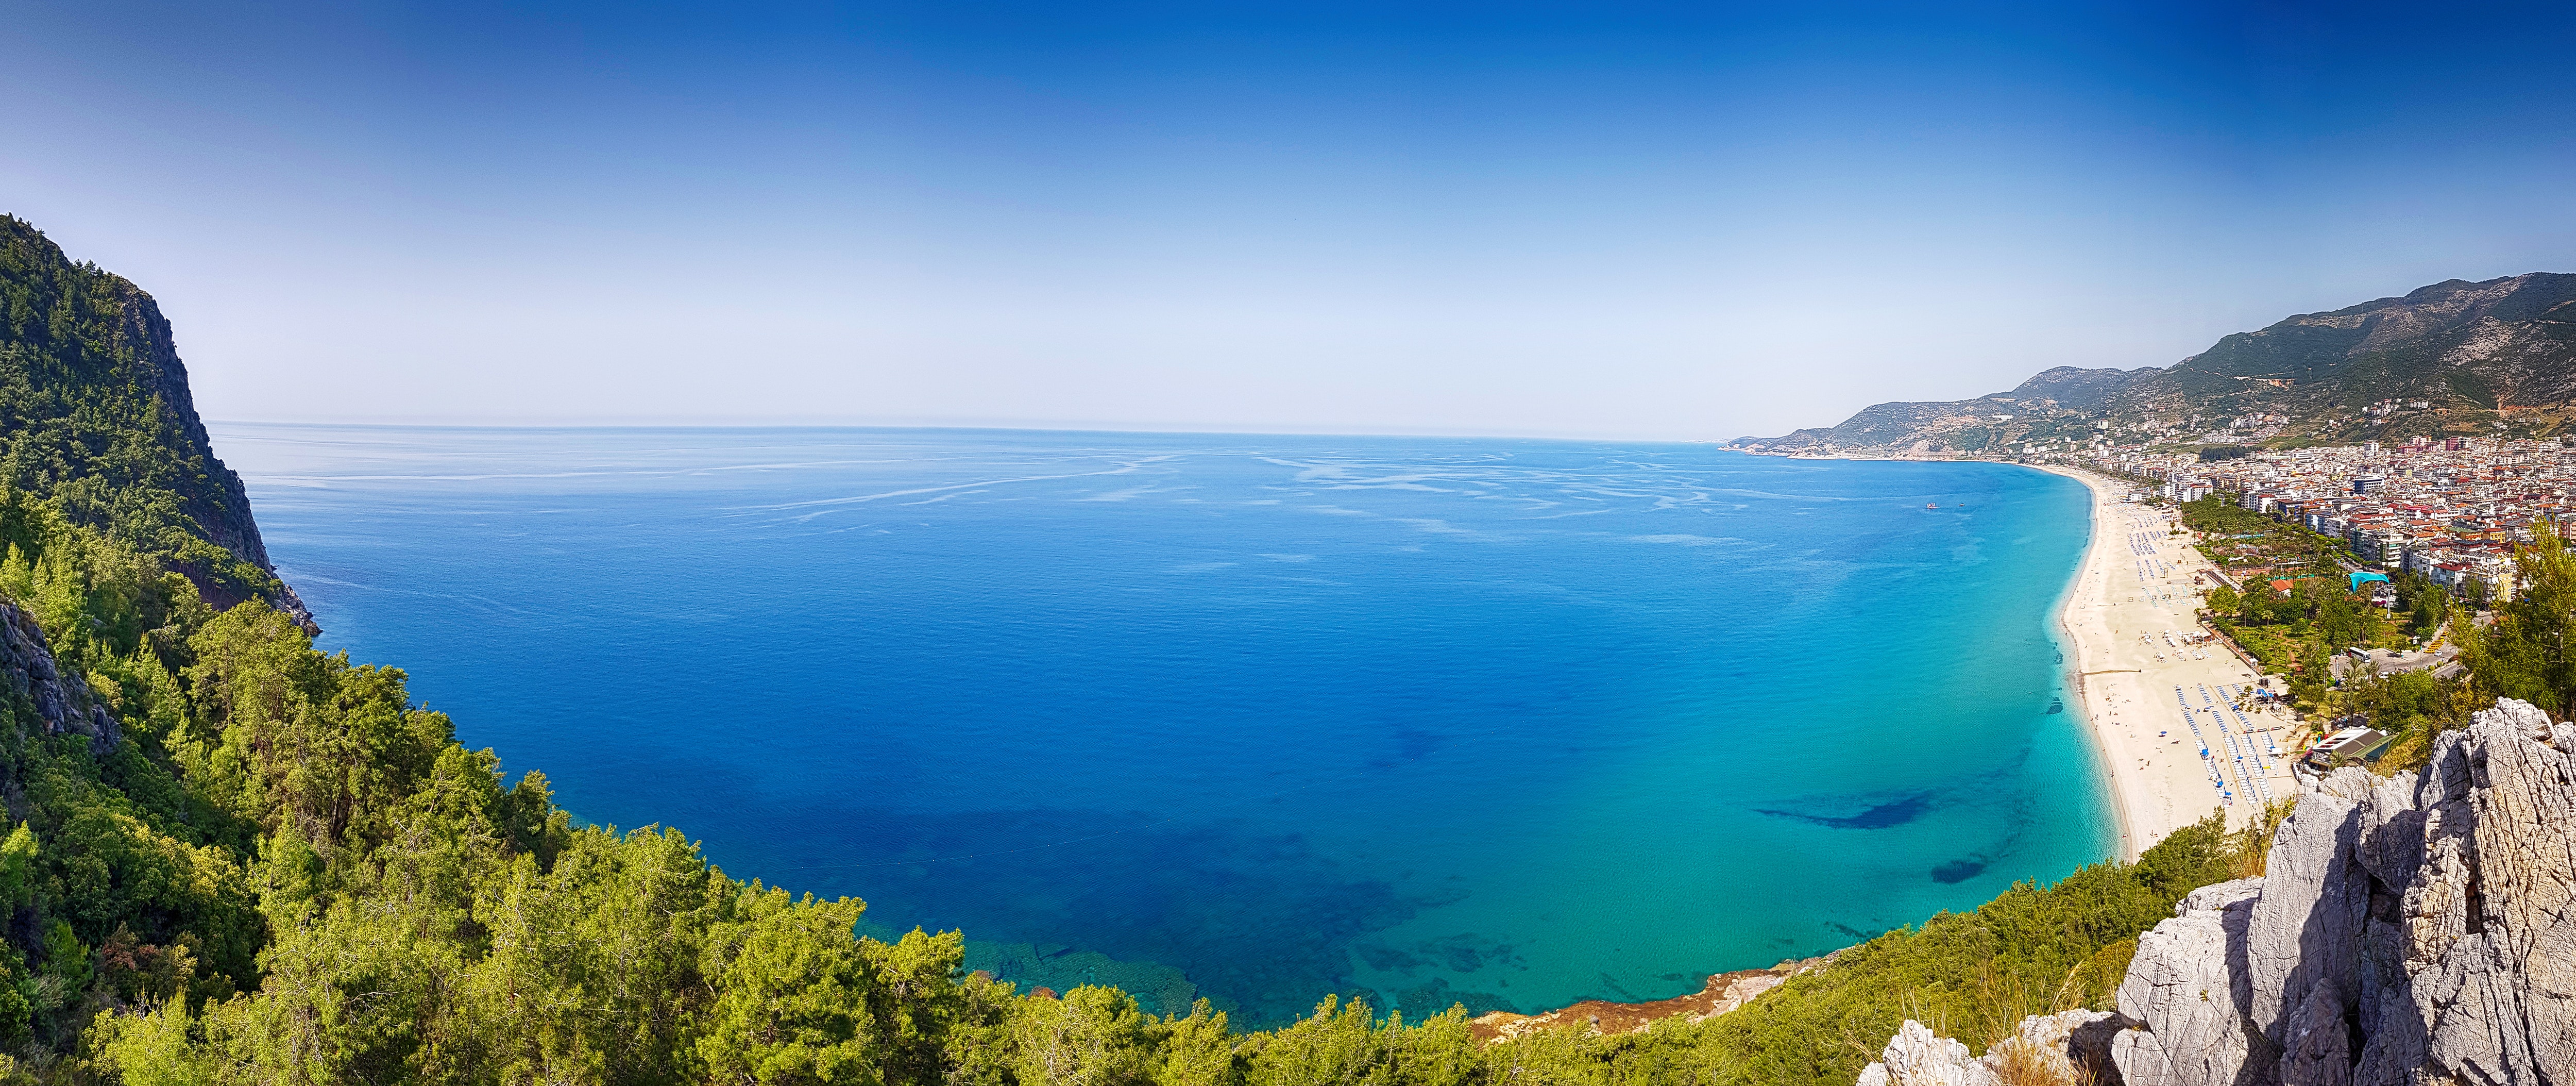
nature, water, sky, crater lake, photography, cliff, mount scenery, lake, terrain, mountain, coast, fjord, bay, rock, sea, promontory, landscape, panorama, national park, tourism, escarpment